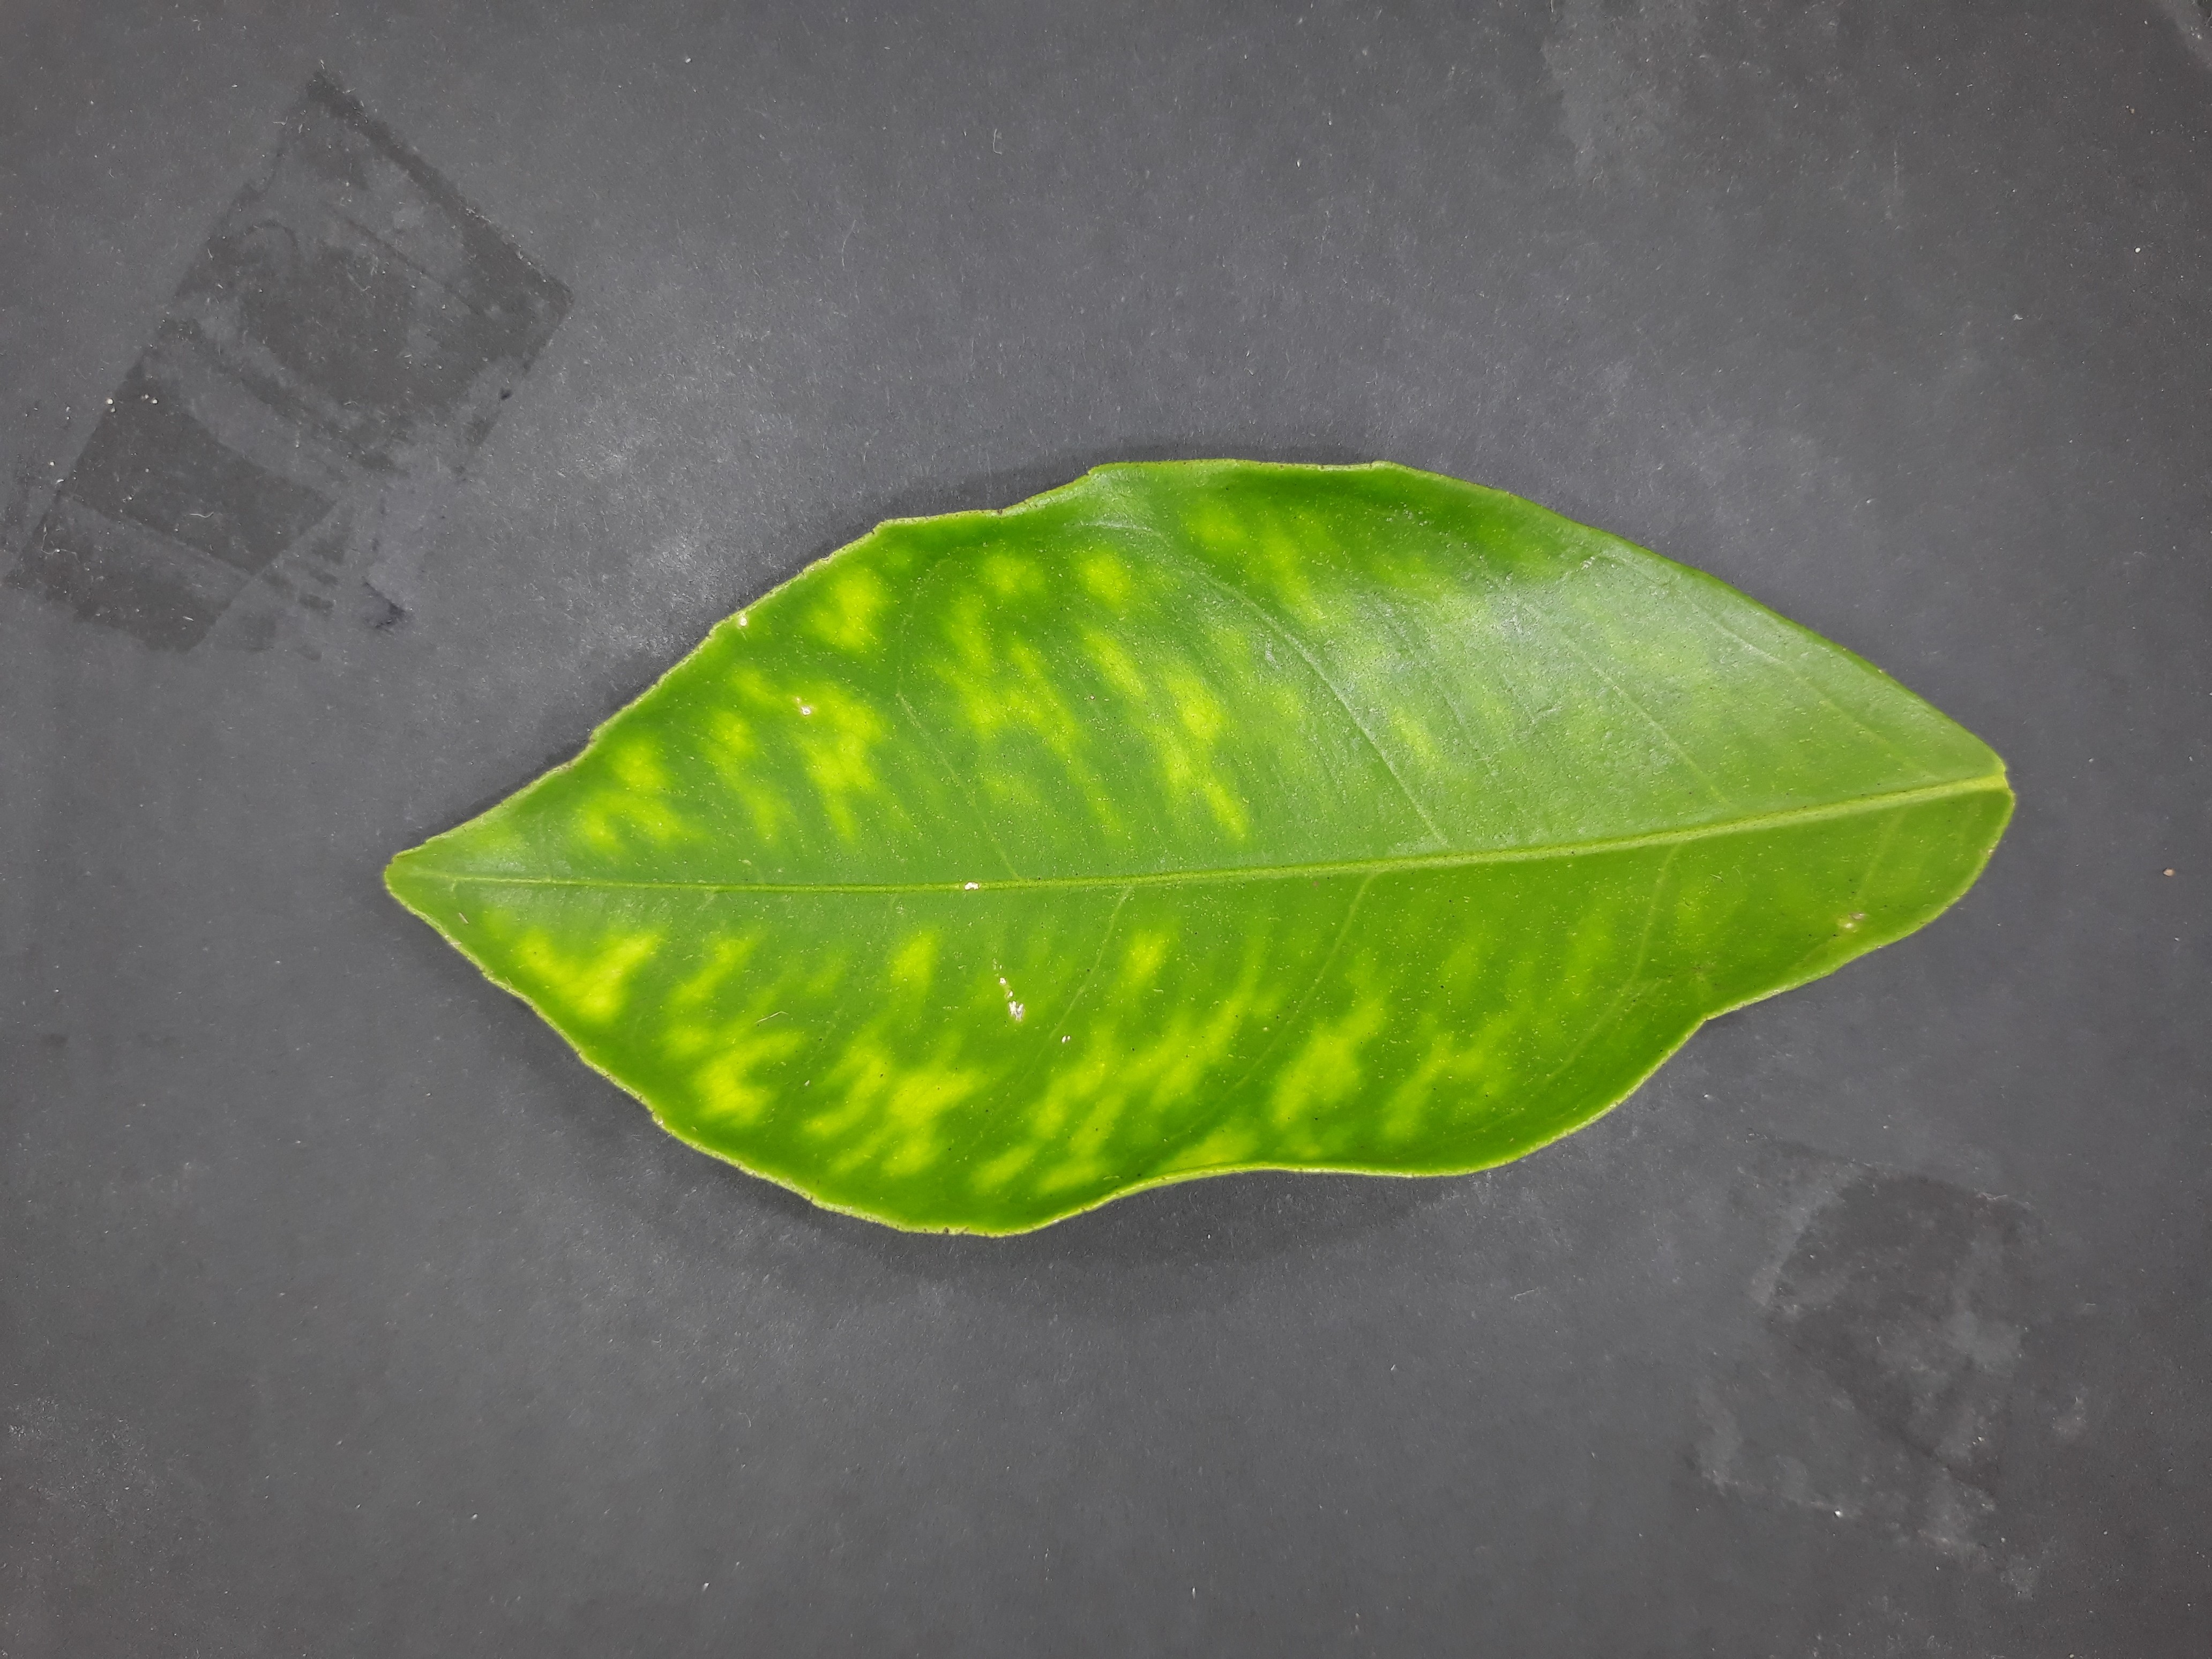
Label: Manganese deficiency (Mn)